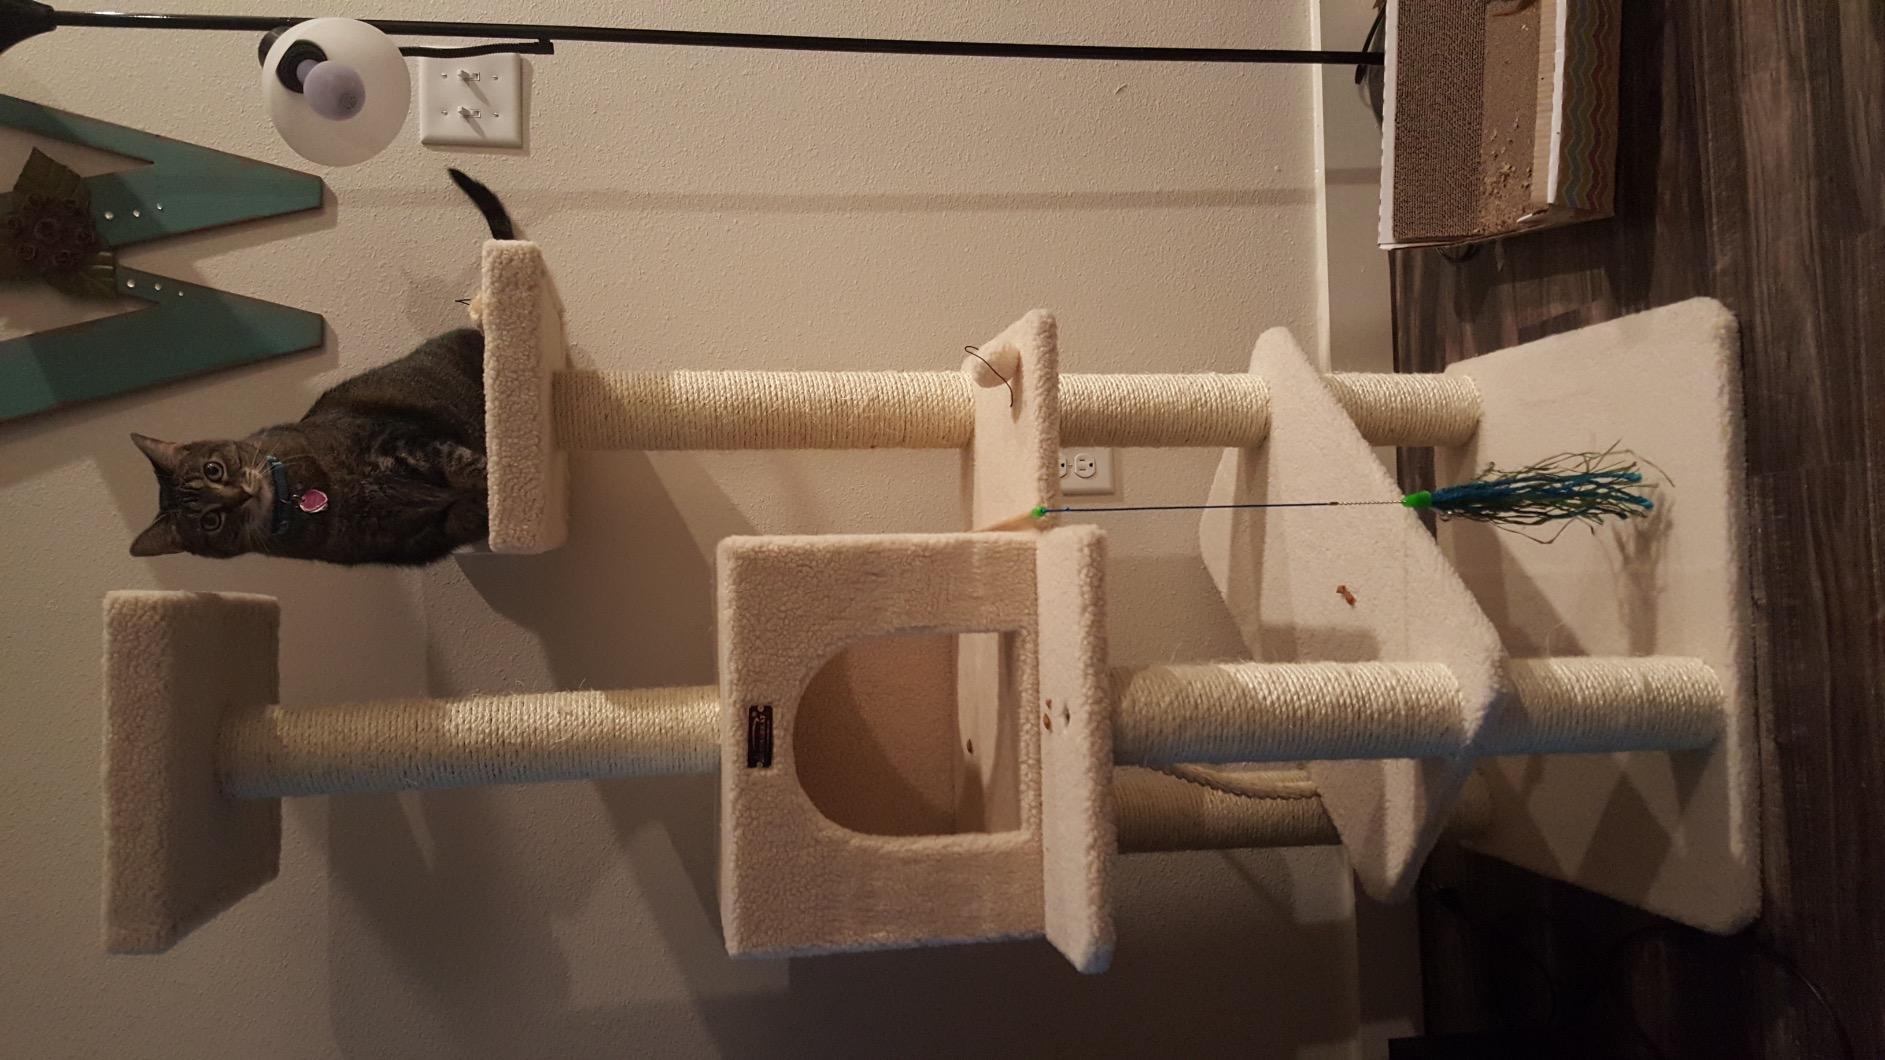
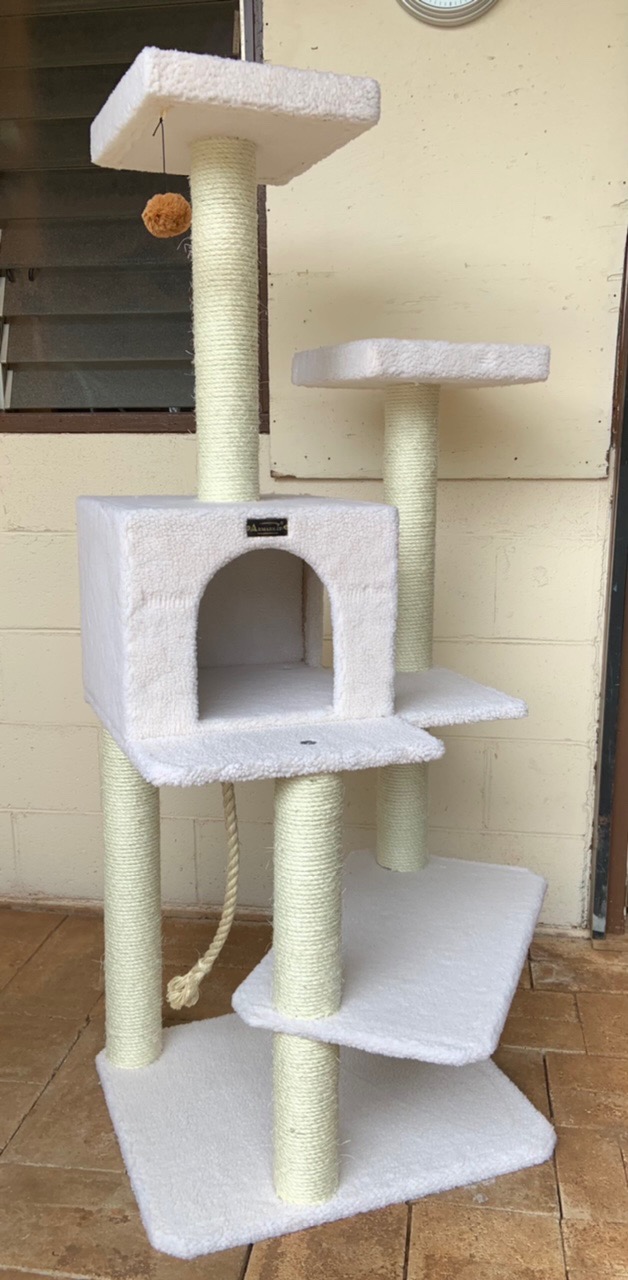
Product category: items_cat tree
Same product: yes